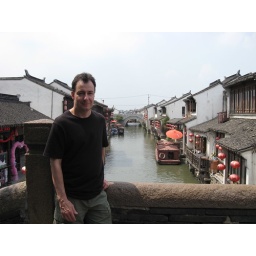
Me on a bridge over the Shangtang street canal in Suzhou.